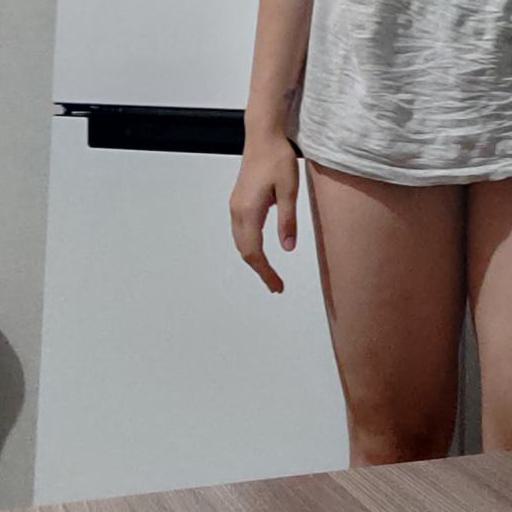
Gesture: no_gesture